Gary, Indiana

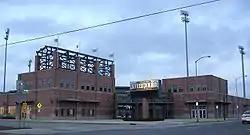
U.S. Steel Yard, home of the Gary SouthShore RailCats

Black Oak is located on the far southwest side of Gary, in the vicinity of the Burr Street exit to the Borman Expressway. It was annexed in the 1970s. Prior to that, Black Oak was an unincorporated area informally associated with Hammond, and the area has Hammond telephone numbers. After three referendums, the community voters approved annexation, having been persuaded by Mayor Hatcher that they would benefit more from services provided by the city than from those provided by the county. In the 21st century, it is the only majority-white neighborhood in Gary.